Klallamornis

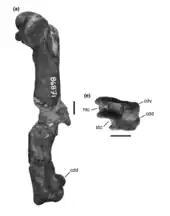
Humerus of "Klallamornis buchanani".

"K. buchanani" is the smallest species of the genus "Klallamornis". It was attributed to the genus "Tonsala" until 2021. It is safely known from two specimens, including its holotype, the partial postcranial skeleton UWBM 86875, both from the Late Oligocene of the Pysht Formation. The femur was shorter than that of "K. abyssa", although this size difference can be caused by sexual dimorphism; satisfying distinction between the two species is difficult to establish, and they are mainly differentiated by characteristics of their femora, notably by the presence of a straighter shaft and a wide medial rim on the caudal portion of the condylus lateralis. It is however possible that the two species are synonymous.